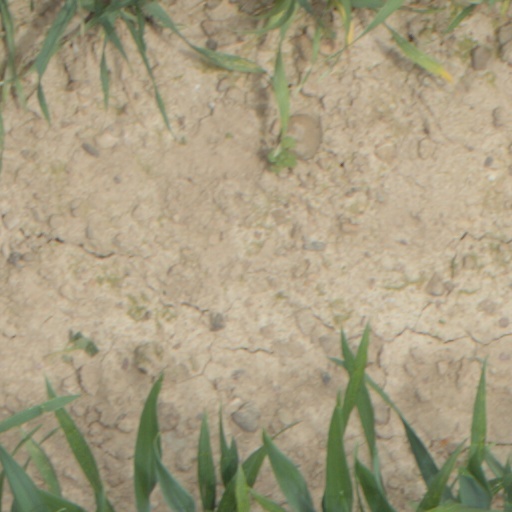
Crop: wheat